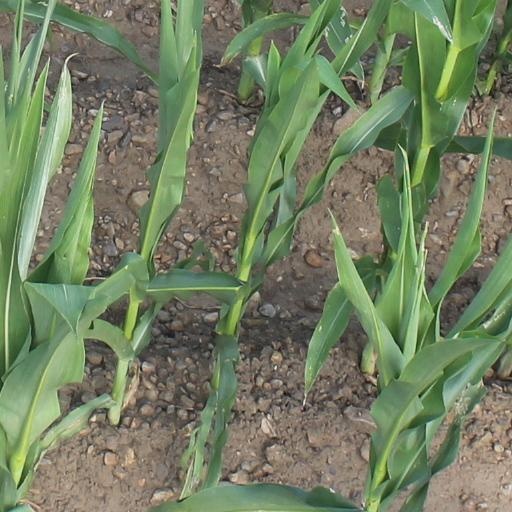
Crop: maize; corn